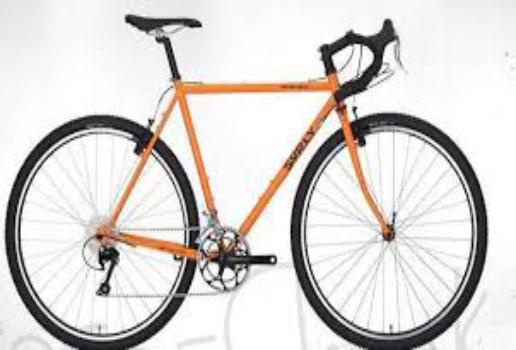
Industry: Sports